History of cross-dressing

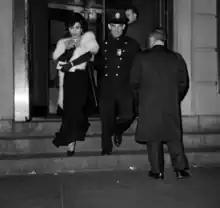
Drag queen arrested under anti-crossdressing laws in New York City, 1962

There was a complex and visible culture of homosexuals and cross-dressers that extended in all the social classes of Buenos Aires during the late 19th and early 20th centuries. One of the first historical records of gay life in Buenos Aires were the criminal careers of several crossdressing swindlers, who were profiled by hygienists. A 1912 article published by "Fray Mocho" reported that this gang of crossdressing criminals made up of about three thousand men, which represented about 0.5 percent of the male population of Buenos Aires at that time. According to several testimonies, clandestine cross dressing balls were very popular among middle and upper class gay men in Buenos in the early-to-mid 20th century.